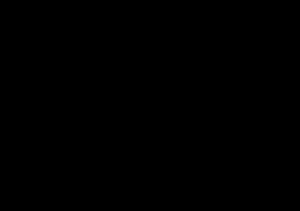
Les terpènes sont une classe d'hydrocarbures, produits par de nombreuses plantes, en particulier les conifères. Ce sont des composants majeurs de la résine et de l'essence de térébenthine produite à partir de résine. Les terpènes sont des métabolites secondaires qui se rencontrent également chez les Métazoaires.